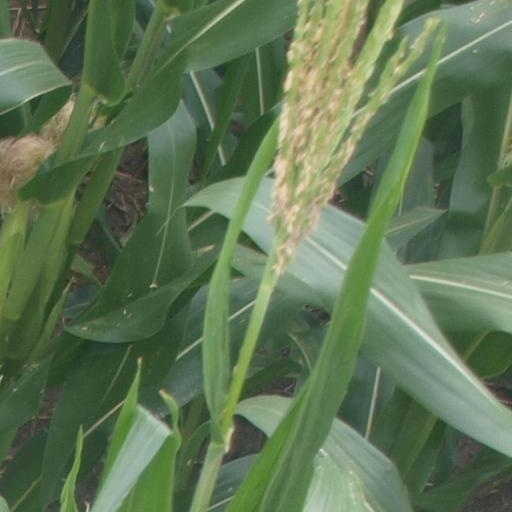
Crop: maize; corn